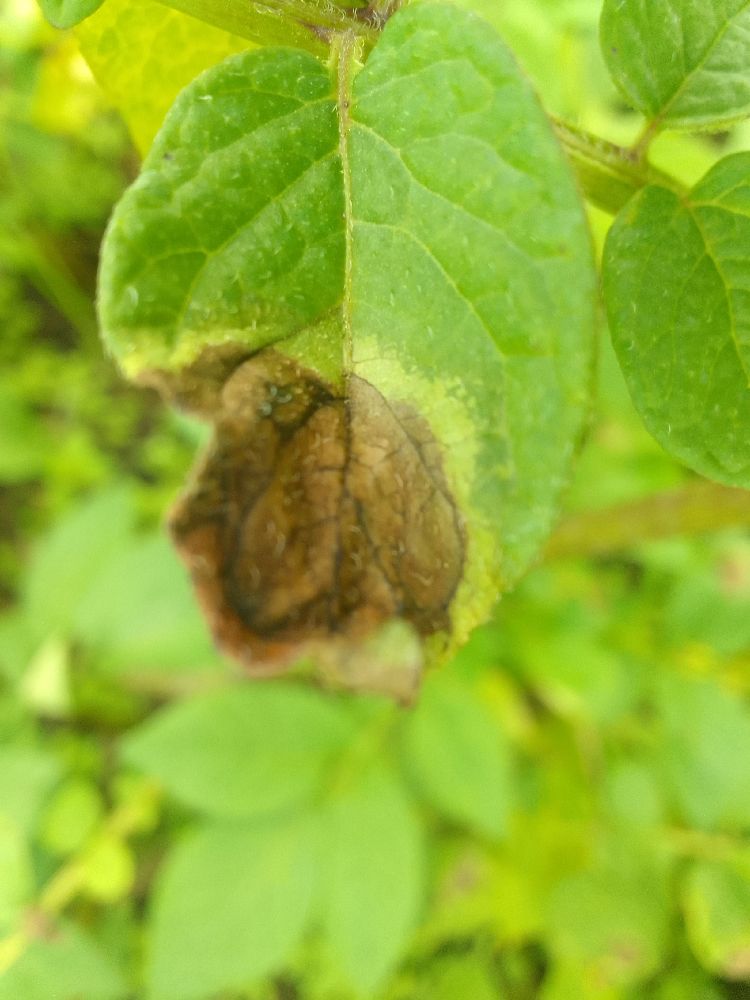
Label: Late blight